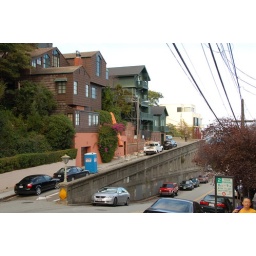
Switchback roads to get to the houses above, a common sight in San Francisco